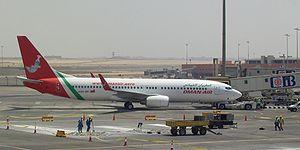
Cet article concerne le transport au Sultanat d'Oman.
Oman Air, fondée en 1993, est la compagnie aérienne nationale du Sultanat d'Oman. Elle exploite des vols internationaux à partir de la capitale Mascate vers plus de 40 destinations à travers le monde.